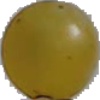
Label: Grape White 3